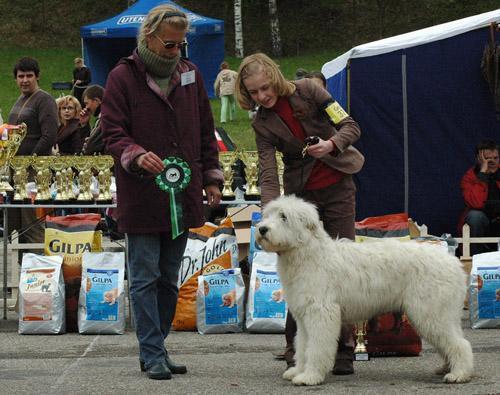
soft-coated_wheaten_terrier